Olayambadi

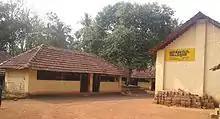
Shreekrishna Vilasam School

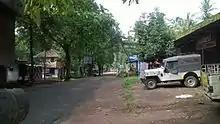
Olayambadi Town

Olayambadi is a small village about 21 km from Payyanur town in the Kannur district of Kerala state, South India.